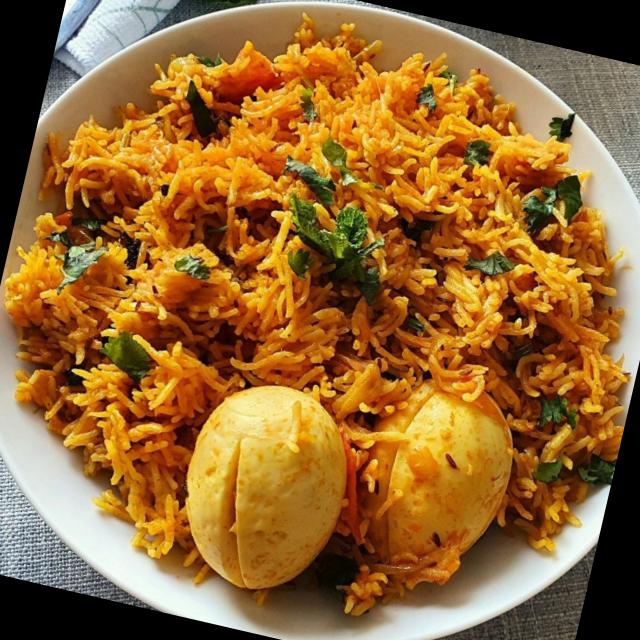
Dish: biryani